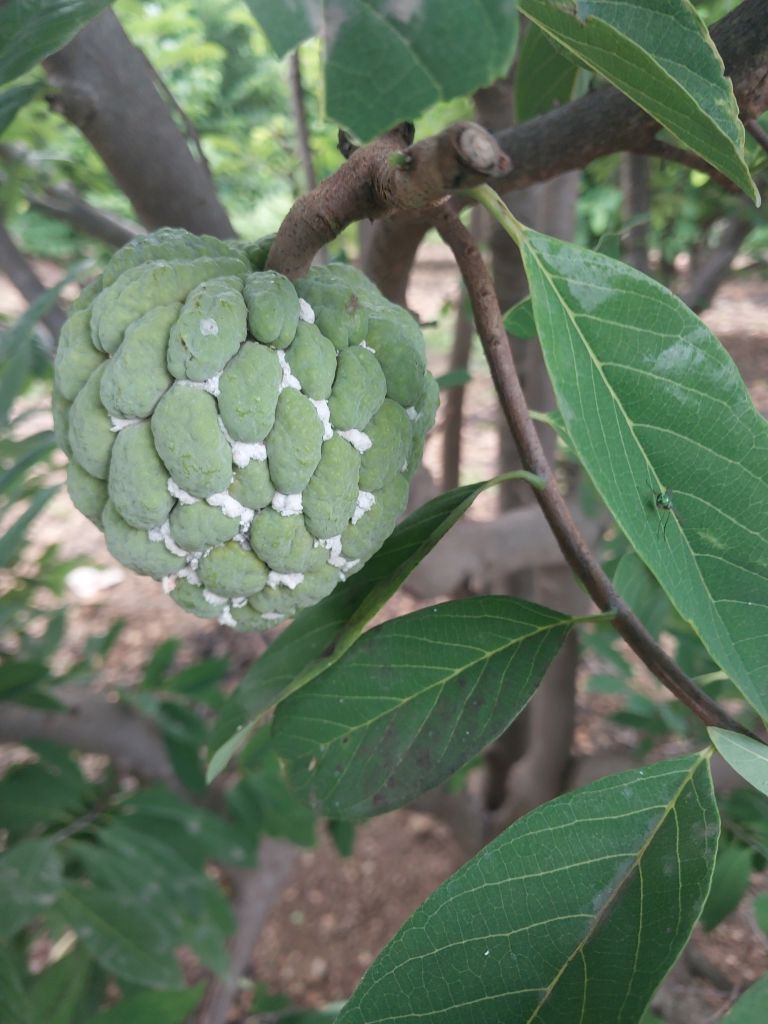
Disease label: Mealy Bug